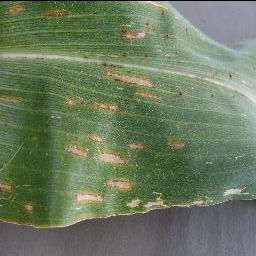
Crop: corn
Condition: (maize)_cercospora_spot_gray_spot